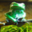
Label: frog